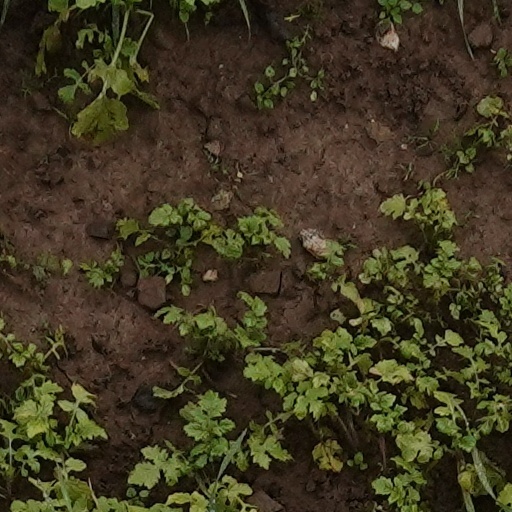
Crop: wheat